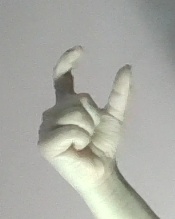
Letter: nun